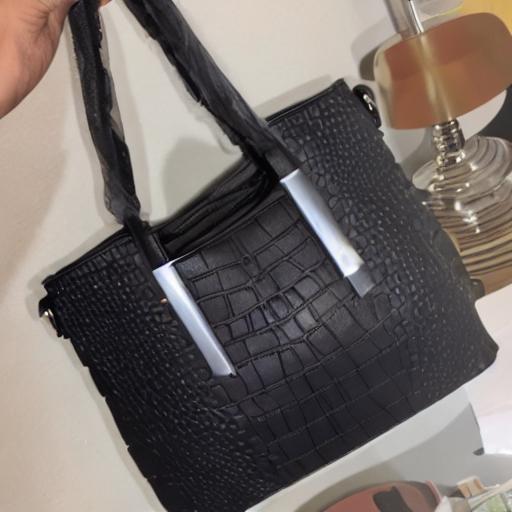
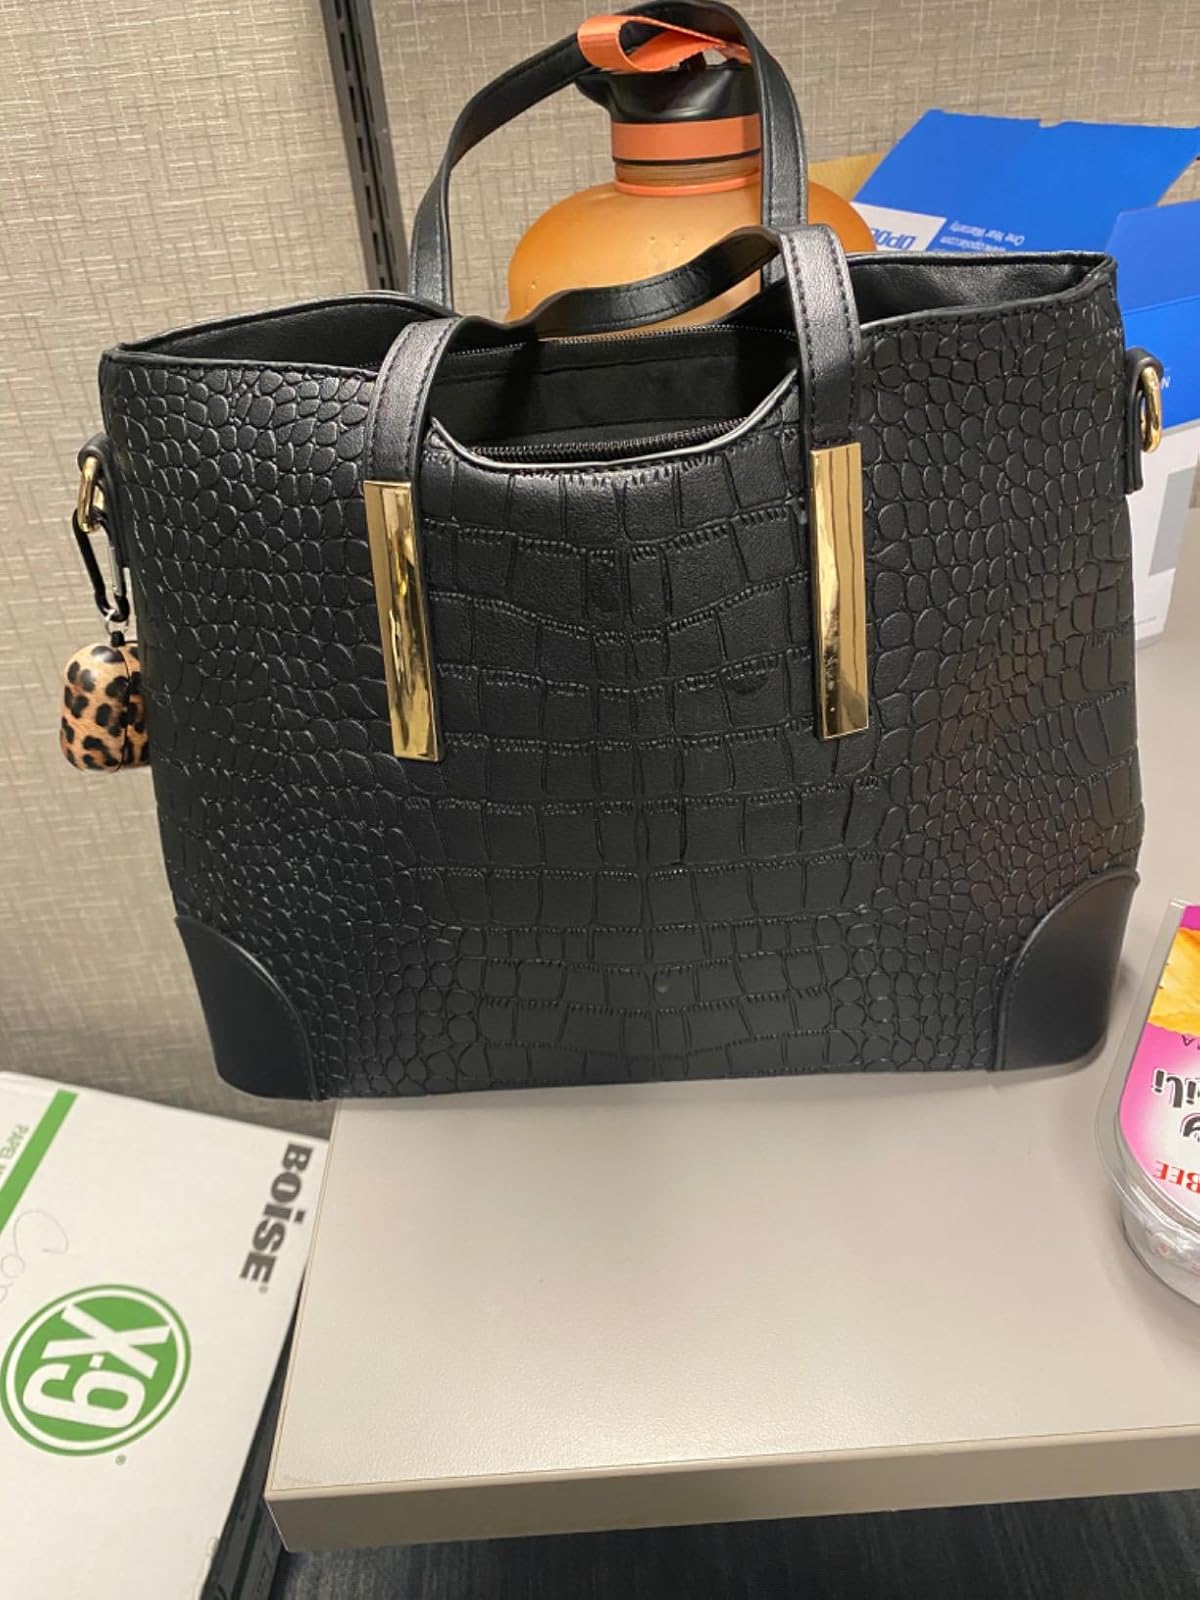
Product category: accessories_handbag
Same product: no